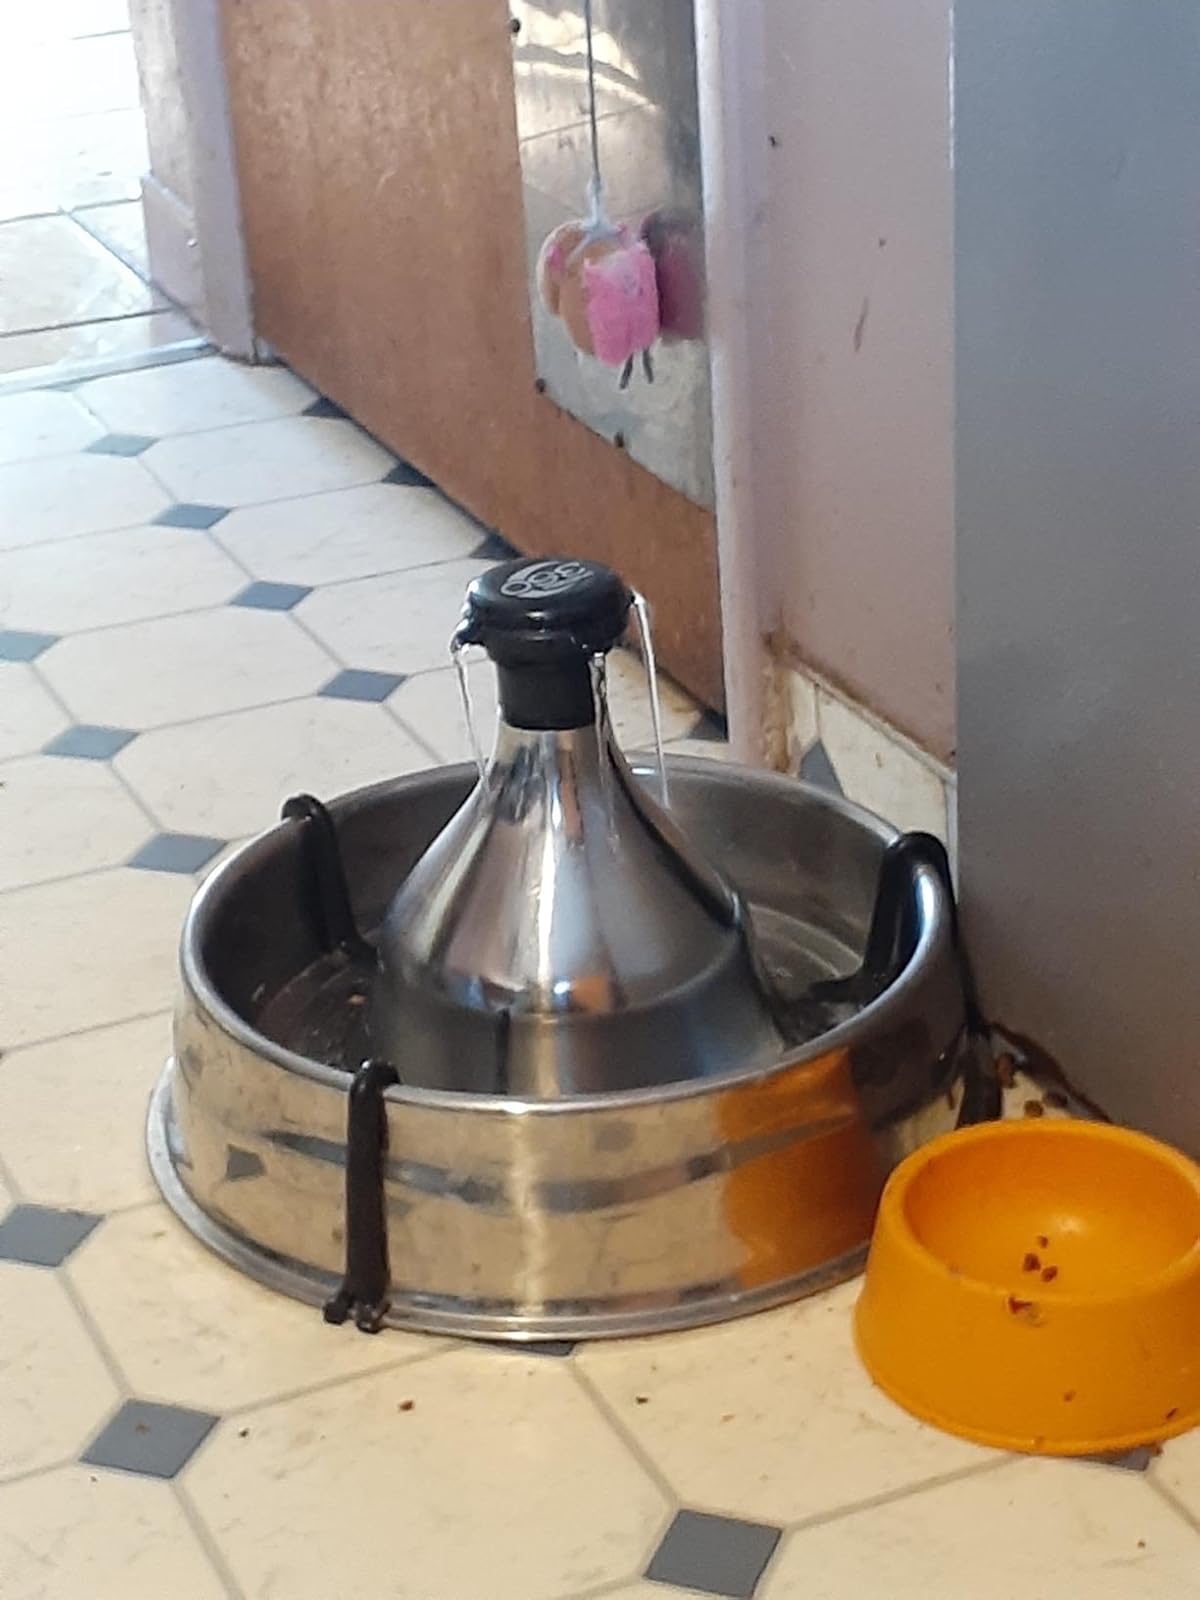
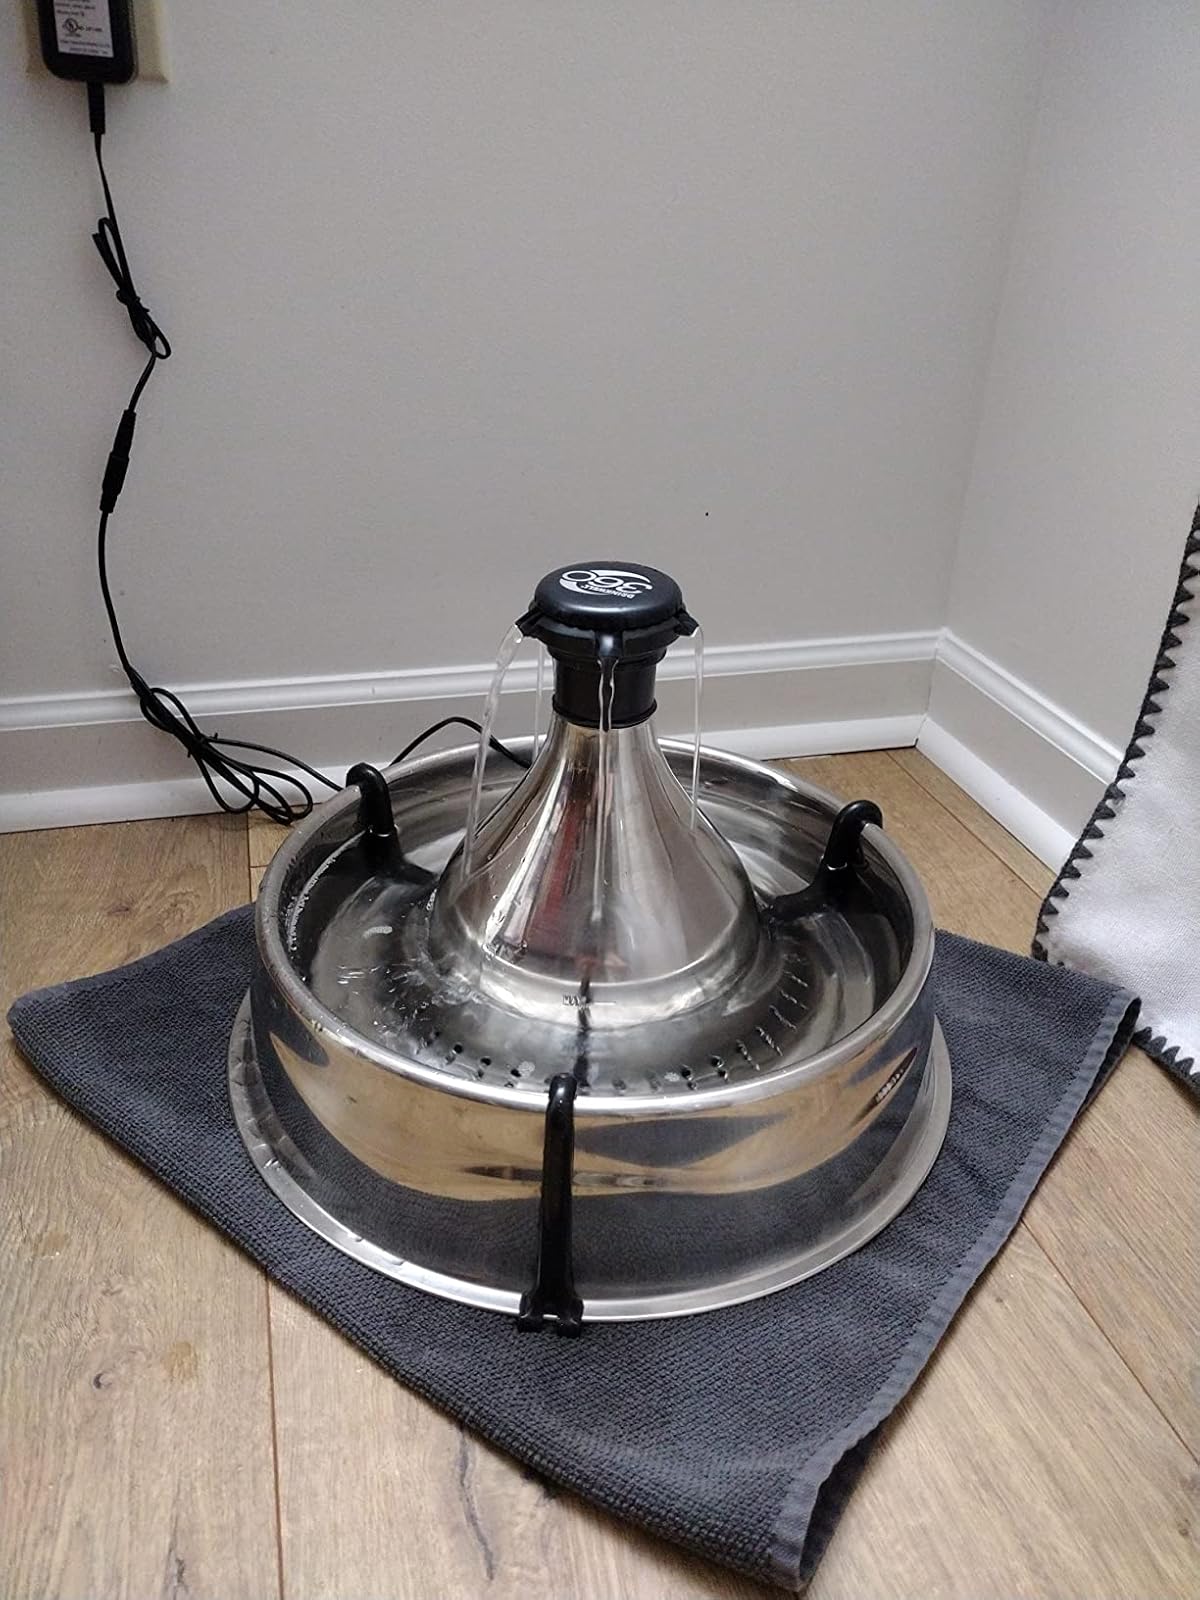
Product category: items_bowl
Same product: yes